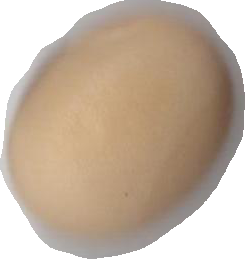
Variety: Anjasmoro